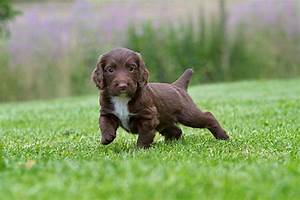
Label: dog